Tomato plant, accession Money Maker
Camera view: vertical (180 deg); turntable rotation: 180 degrees
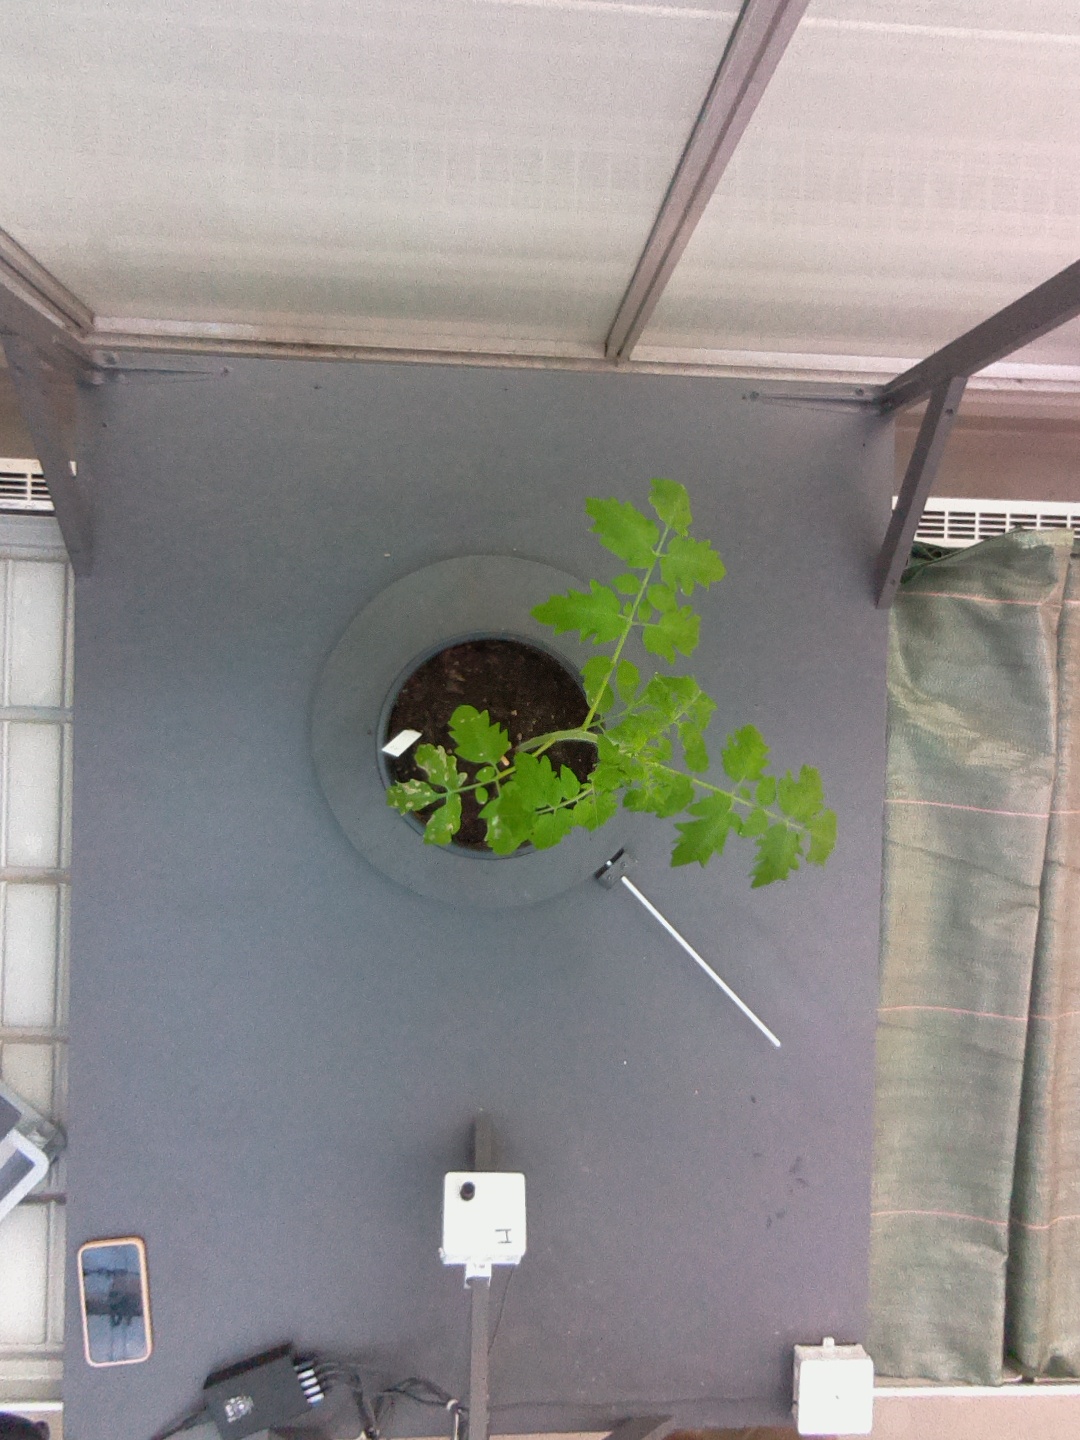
BBCH growth stage 13: 6 of true leaves visible